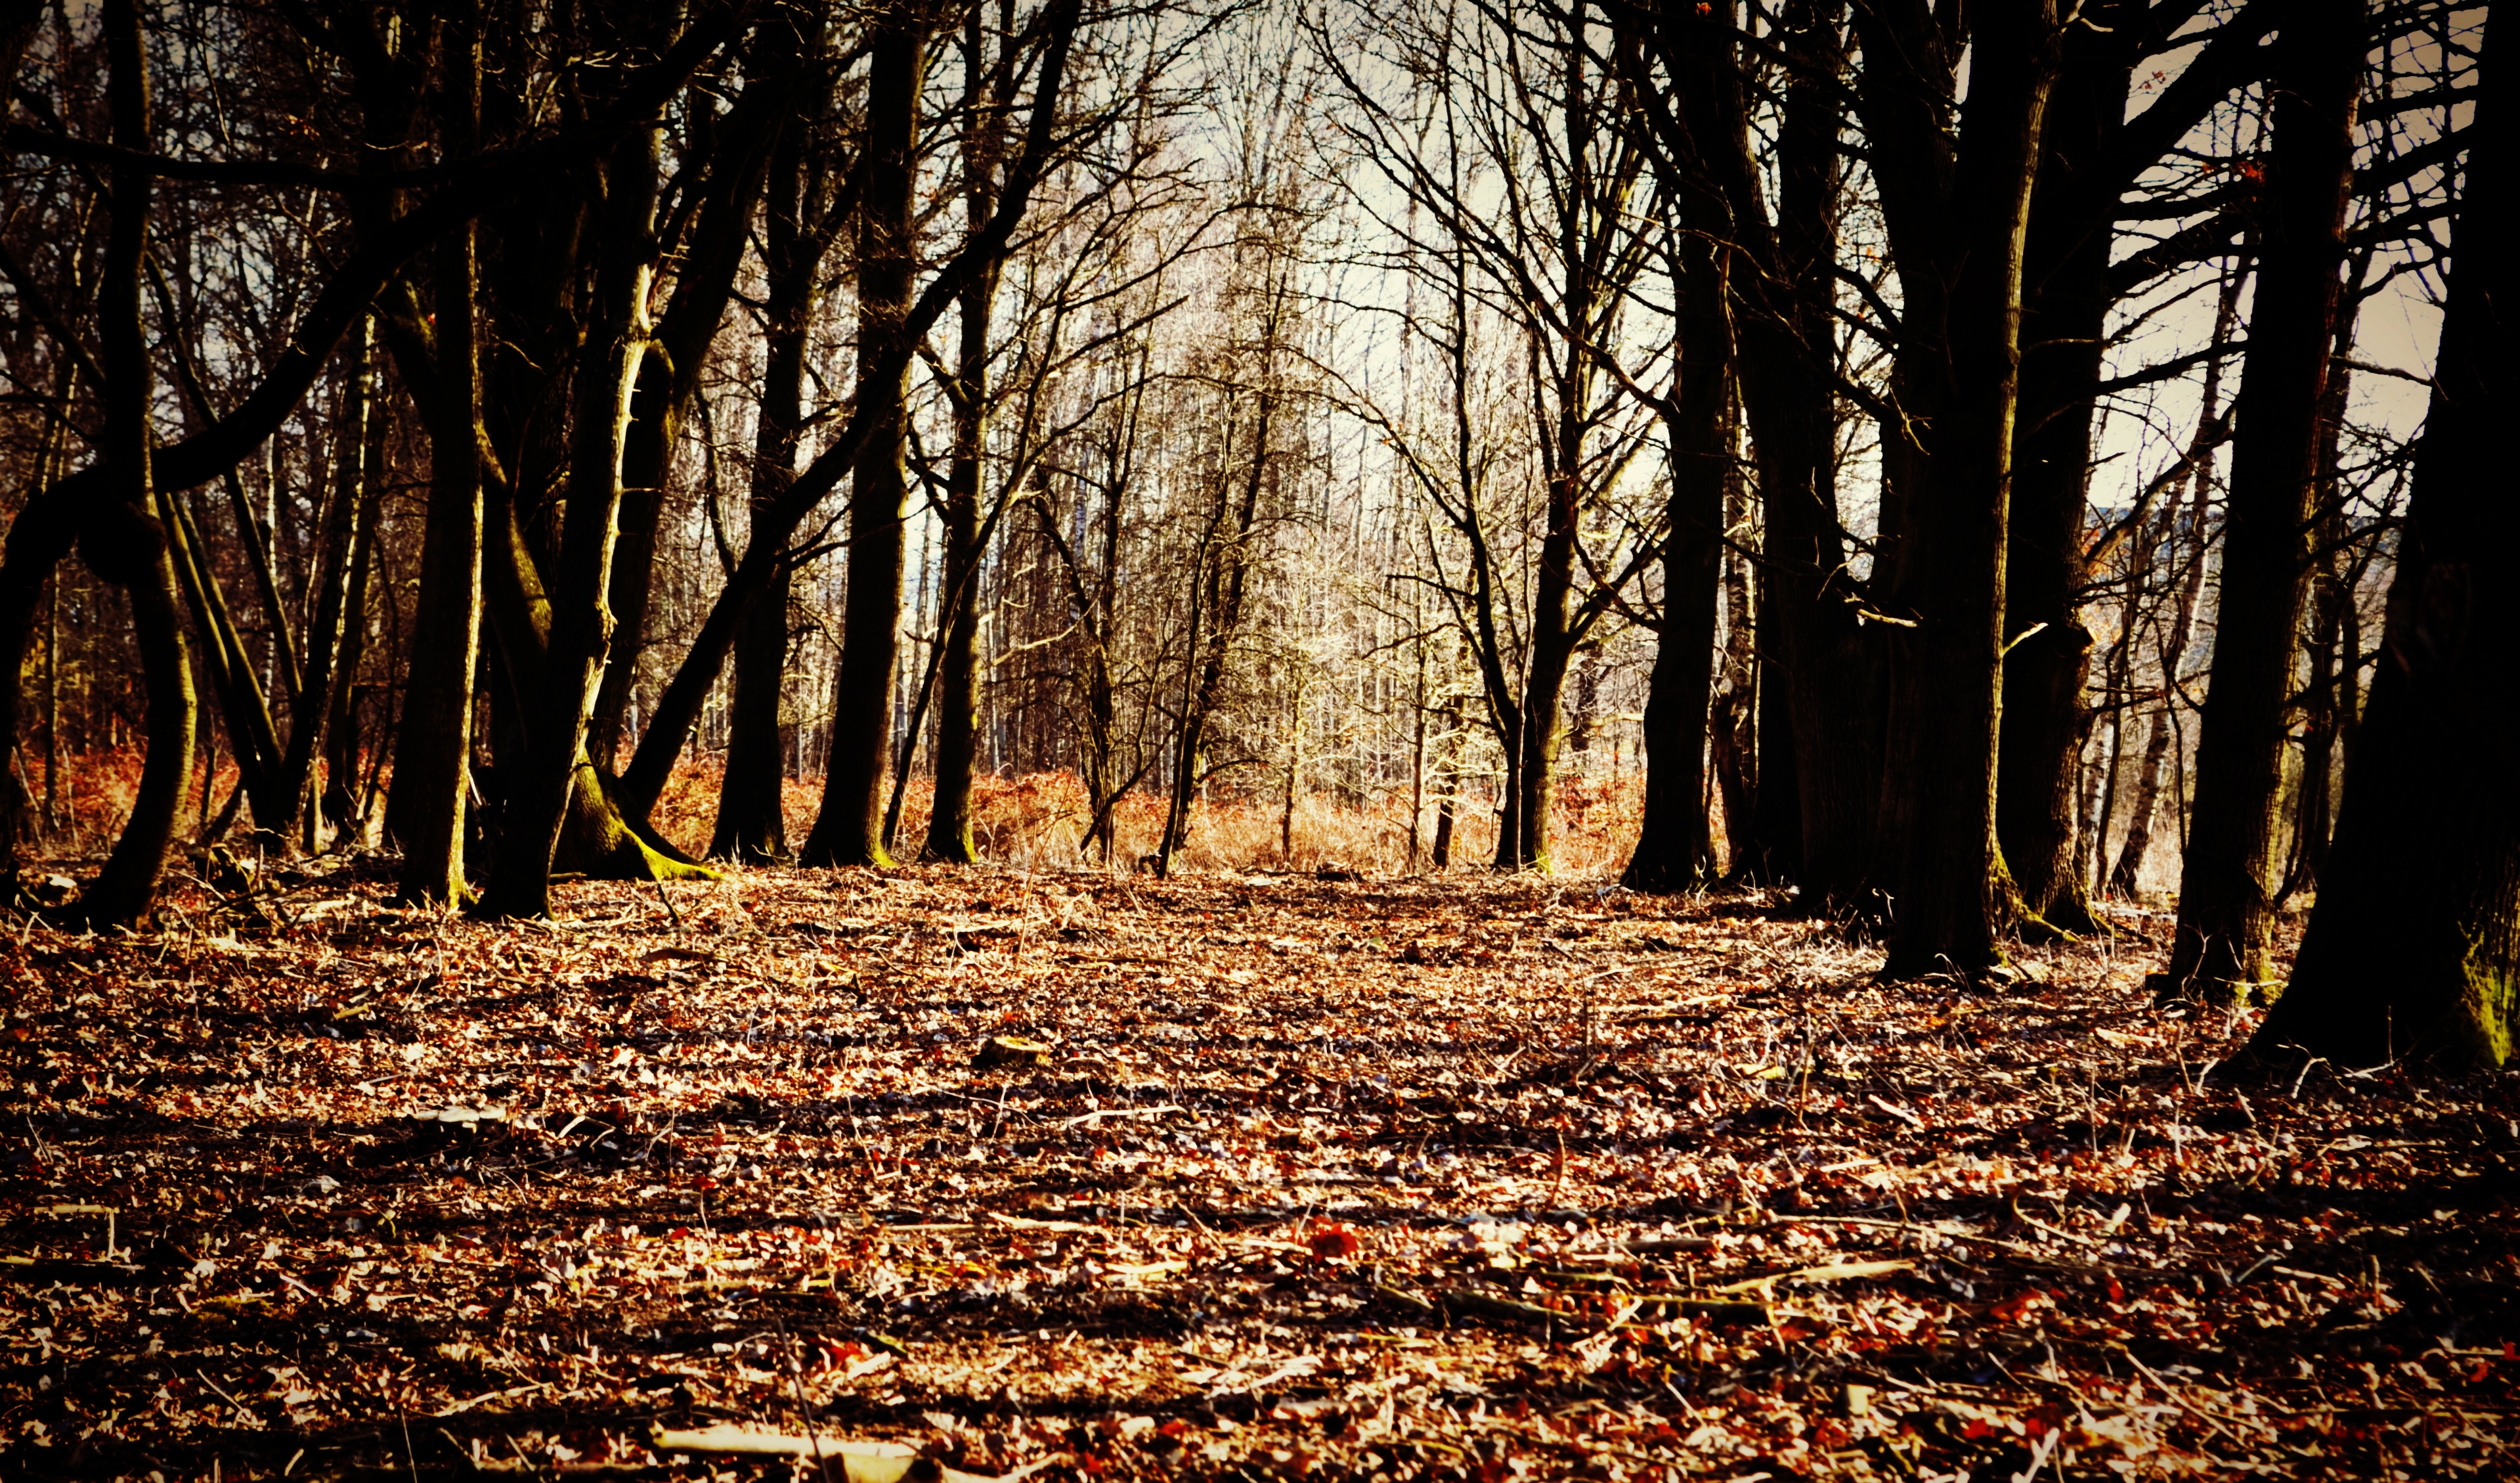
landscape, tree, nature, forest, branch, plant, sunlight, morning, leaf, autumn, season, deciduous, grove, woodland, habitat, ecosystem, natural environment, atmospheric phenomenon, woody plant